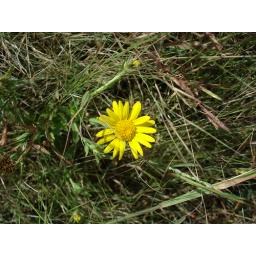
Beautiful flower near by My office